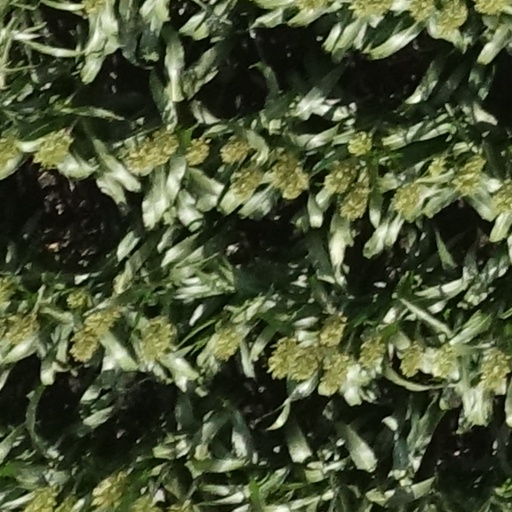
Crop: sorghum